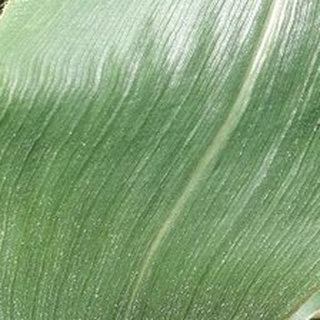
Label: healthy_corn